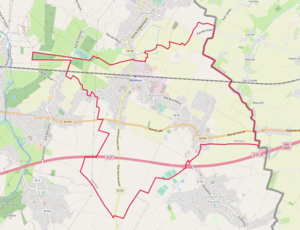
carte réalisée sur umap This map was created from OpenStreetMap project data, collected by the community. This map may be incomplete, and may contain errors. Don't rely solely on it for navigation.
Baisieux est une commune française, située dans le département du Nord en région Hauts-de-France. Elle fait partie de la Métropole européenne de Lille.